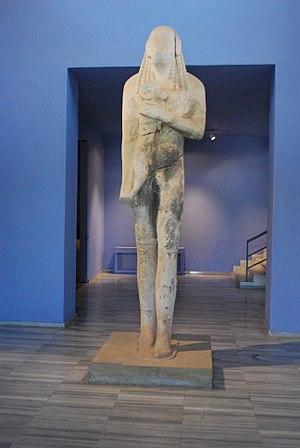
Vue du Musée archéologique de Thasos, à Limenas, dans l'île de Thasos (Grèce).